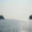
Label: sea